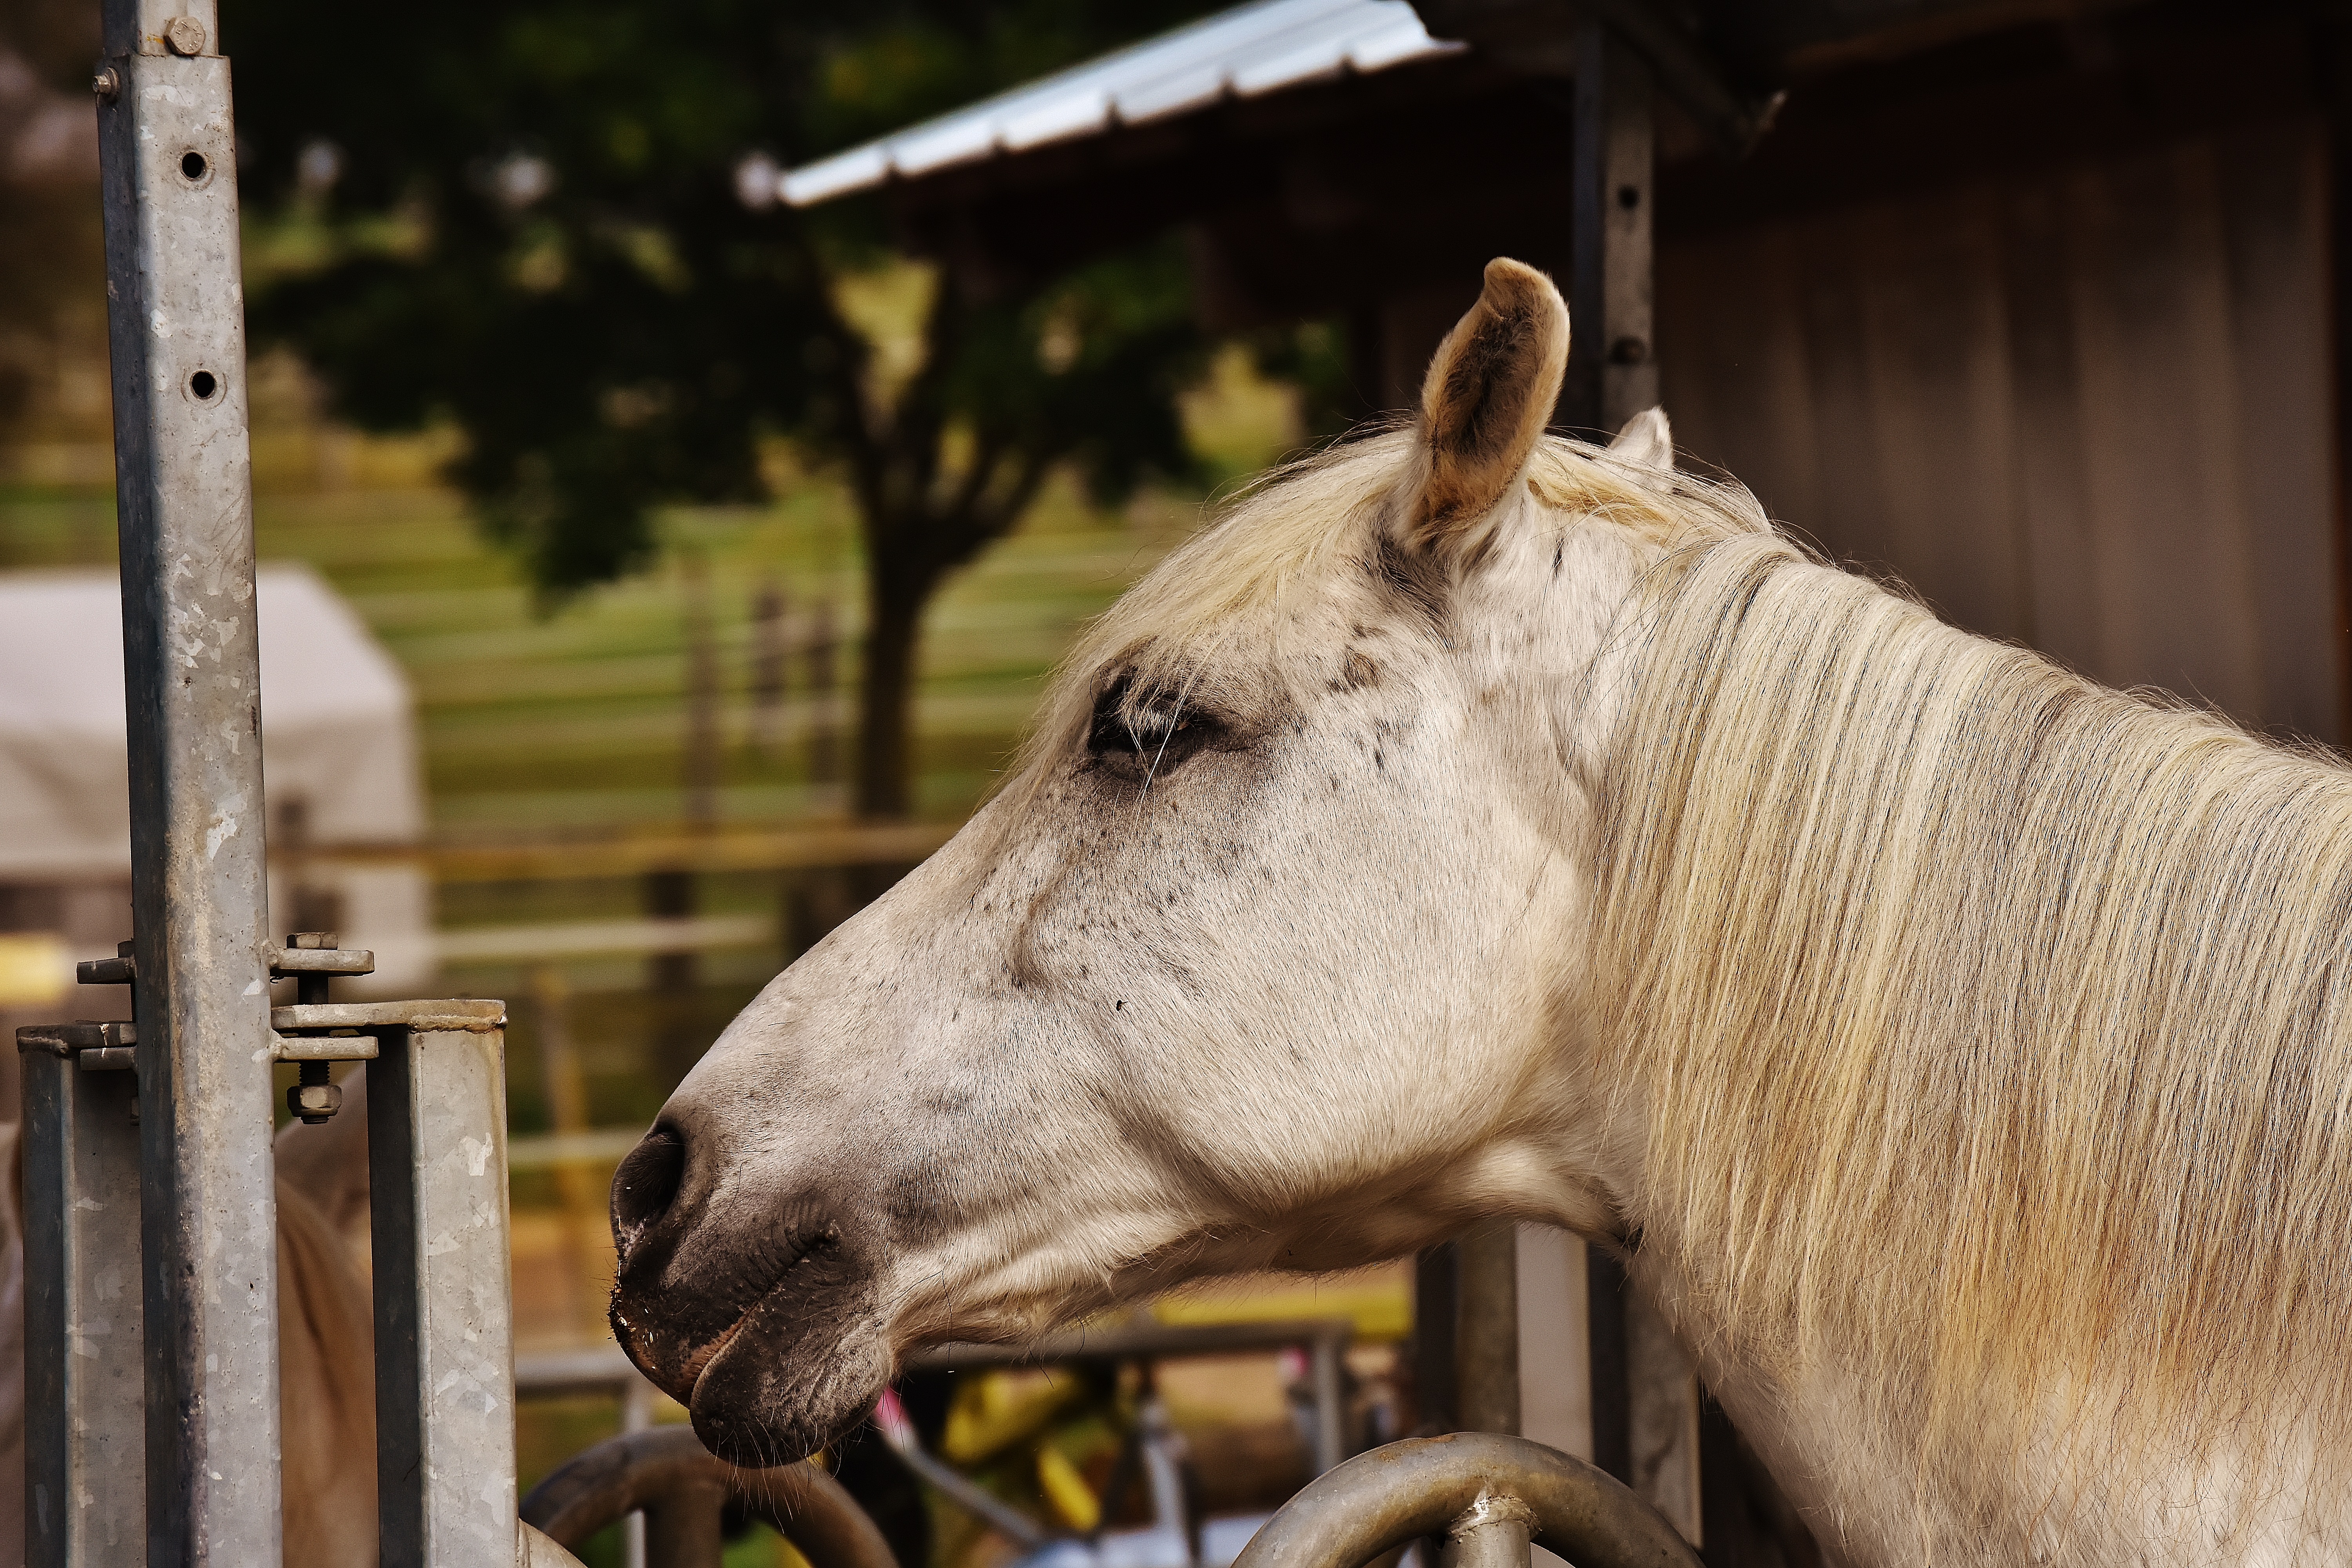
nature, animal, zoo, horse, mammal, ride, donkey, stall, head, mare, mold, horse head, reiterhof, white horse, pack animal, horse like mammal